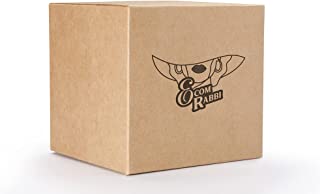
Label: cardboard